The Sky Hawk

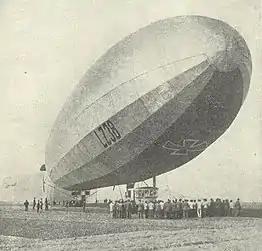
The first airship to bomb London on 31 May 1915. This Zeppelin LZ 38 dropped 1,400 kilograms of bombs that day, killing seven.

World War I British aviator Jack Bardell (John Garrick) is discharged from the service after a suspicious aircraft crash that his fellow pilots believe show that he was a coward in the face of the enemy. He is left temporarily paralyzed from the waist down, and enlists the aid of his mechanic Tom Berry (Billy Bevan) to rebuild a wrecked fighter aircraft. Bardell recuperates to the extent that he is able to fly again, redeeming himself during a German Zeppelin attack over London, bringing down one of the airships.